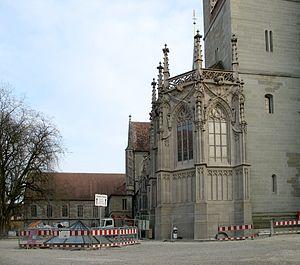
La cathédrale Notre-Dame de Constance est l'ancien siège de l'évêché de Constance, en Allemagne. La première construction de l'édifice remonte aux premiers temps de la création du siège épiscopal, vers l'an 600, et est mentionnée pour la première fois en l'an 780. Elle fut pendant douze siècles le siège de l'évêque de Constance et accueillit les débats du Concile de Constance. Depuis la disparition de l'évêché de Constance en 1821, la cathédrale est utilisée comme église paroissiale.